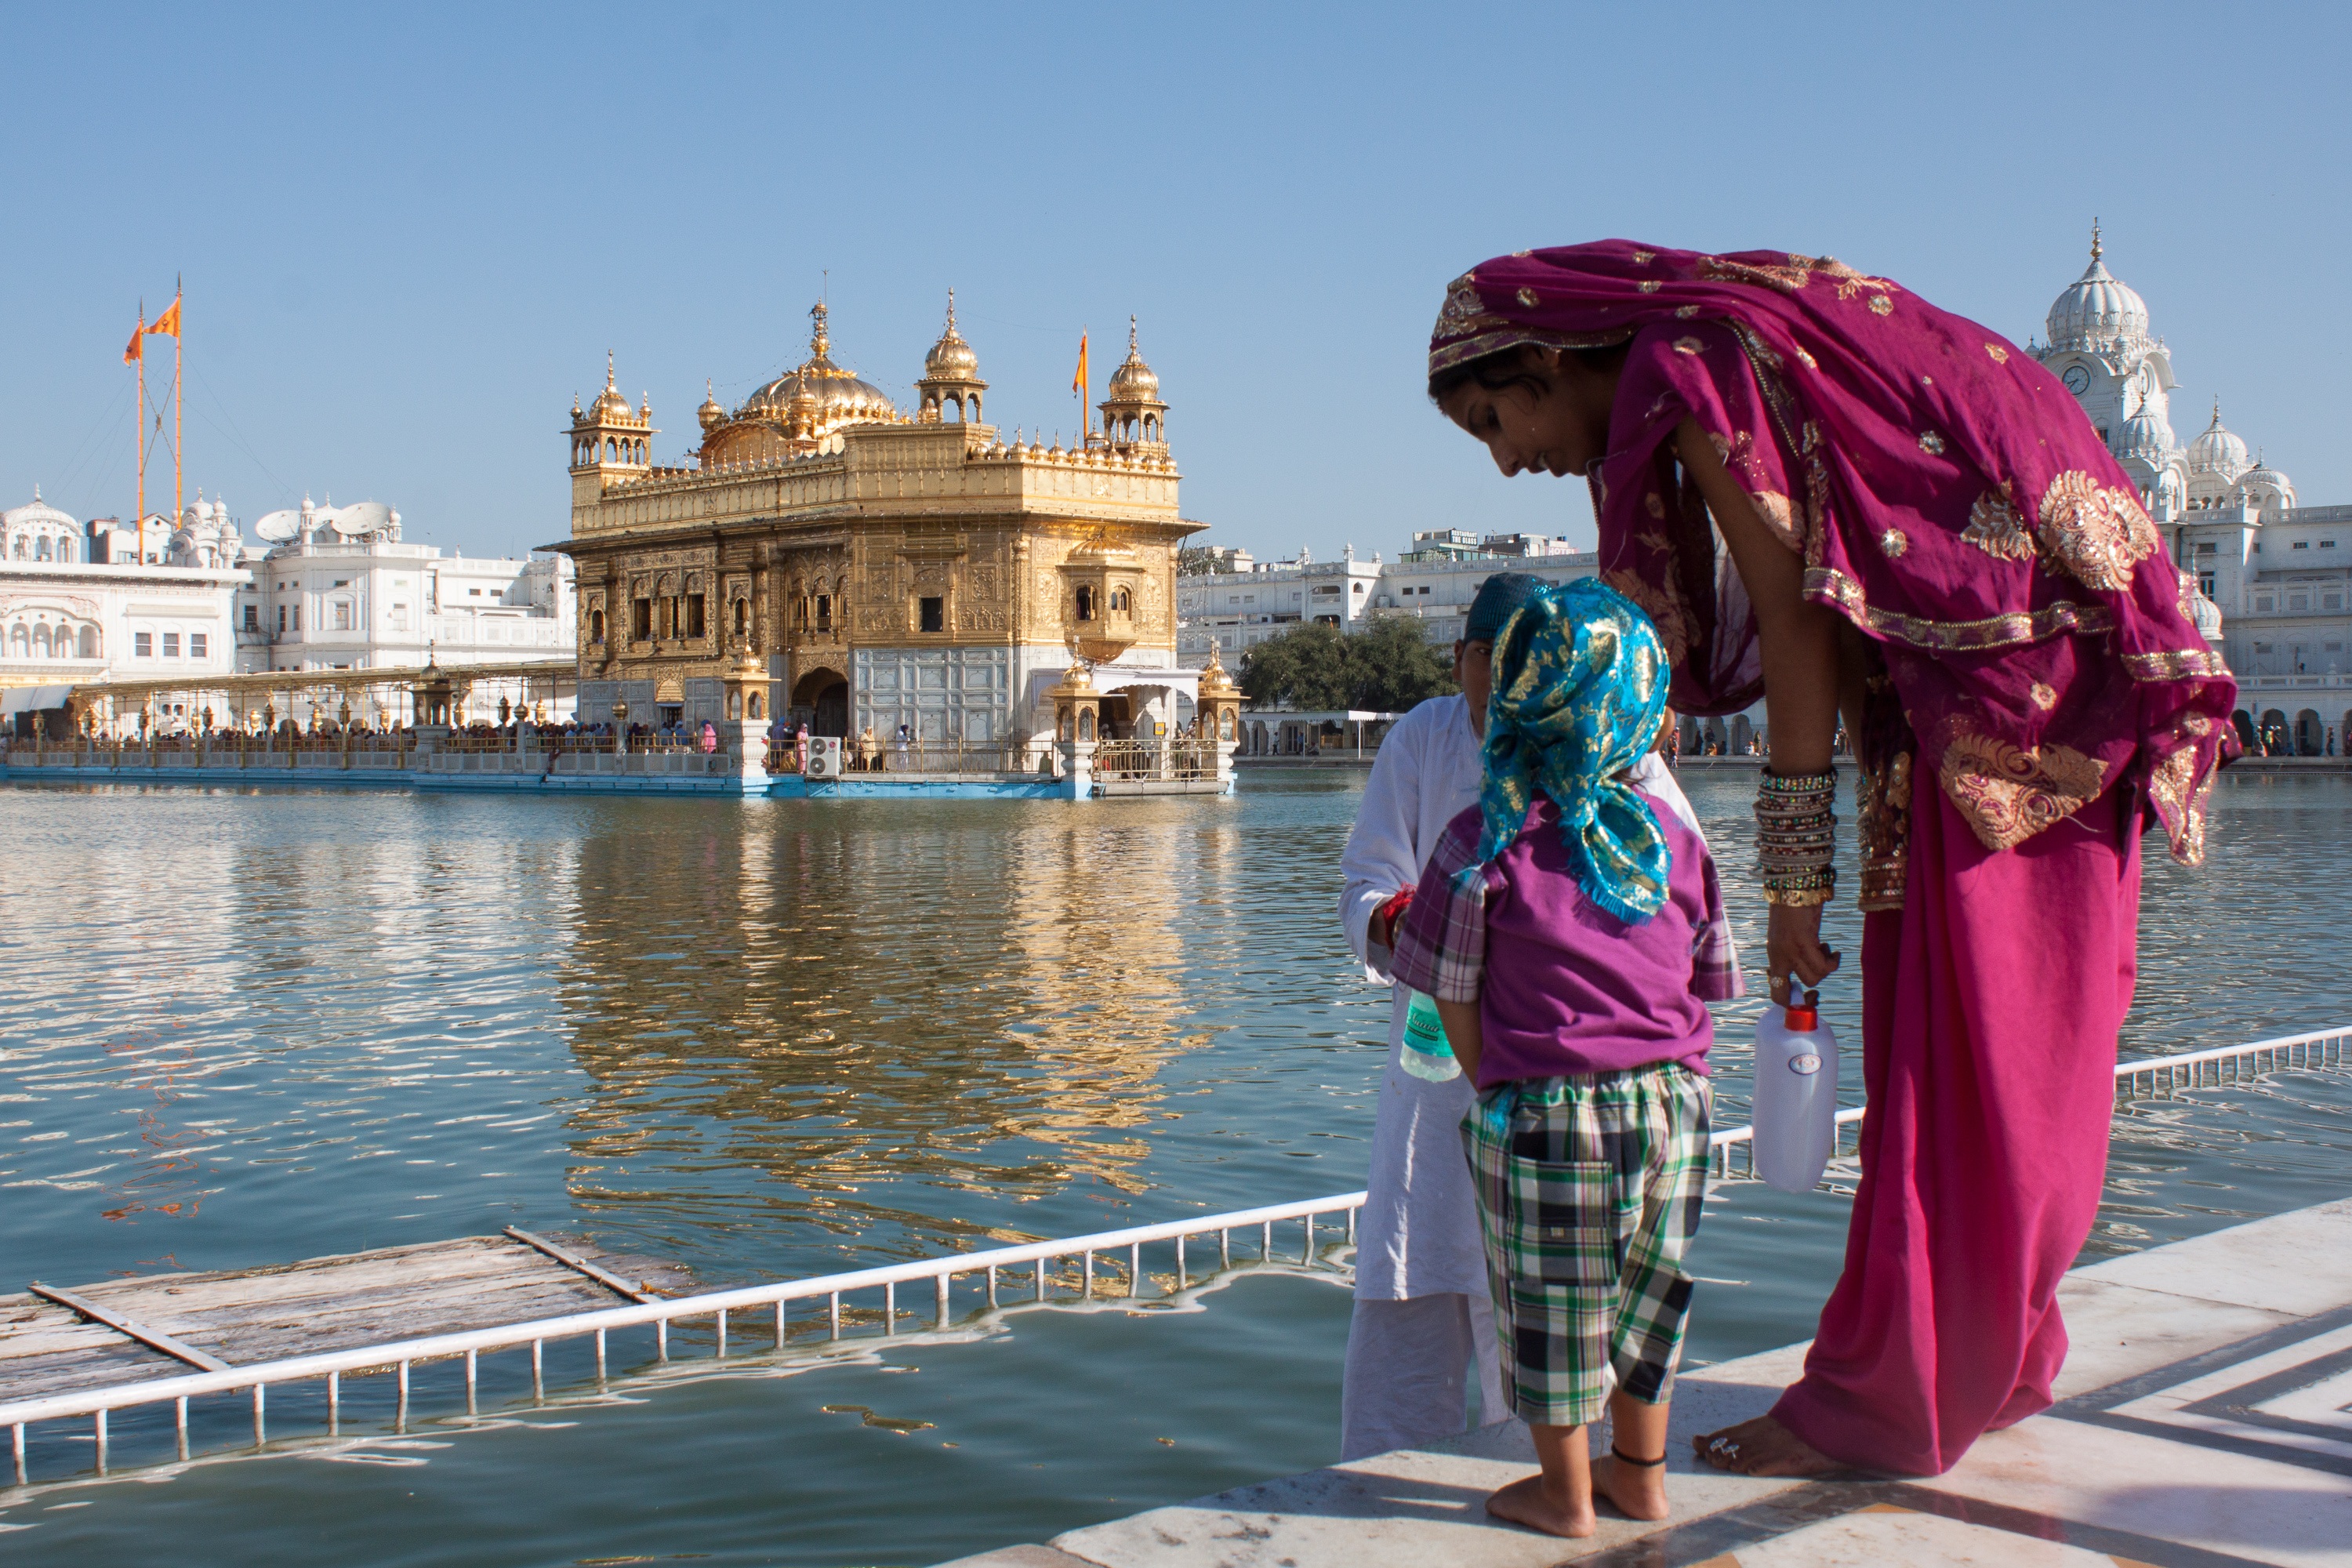
sea, palace, vacation, travel, tourism, temple, india, golden temple, tours, hindu temple, amritsar